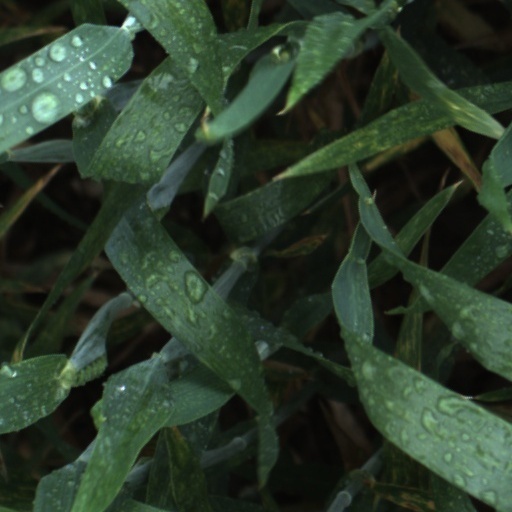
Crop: wheat